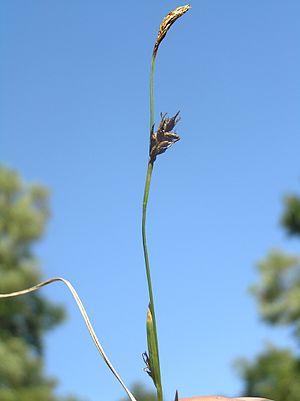
Carex michelii est une espèce des plantes du genre Carex et de la famille des Cyperaceae.